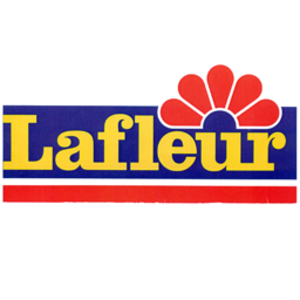
Logo de la marque Lafleur en 1984.
Lafleur est une marque de charcuterie d’Olymel, propriété de La Coop fédérée. Cette marque est fondée en 1912 par Alphonse Lafleur, et est spécialisée dans le marché de la viande de porc transformée. Ces produits ne sont vendus qu’au Québec.